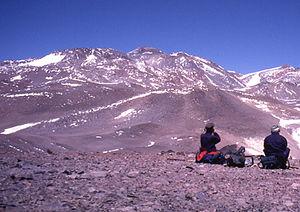
Le Nacimientos est un volcan complexe d'Argentine composé de plusieurs sommets volcaniques et culminant au Walter Penck I ou Tipas, anciennement Cazaderos, à 6 658, 6 660 ou 6 669 mètres d'altitude. Bien qu'il s'agisse du troisième plus haut sommet volcanique du monde, il demeure largement inconnu.
Catamarca est une province du nord-ouest de l'Argentine. Elle est entourée des provinces de Salta au nord, Tucumán et Santiago del Estero à l'est, Córdoba au sud-est, et La Rioja au sud. À l'ouest, elle est contiguë au Chili.